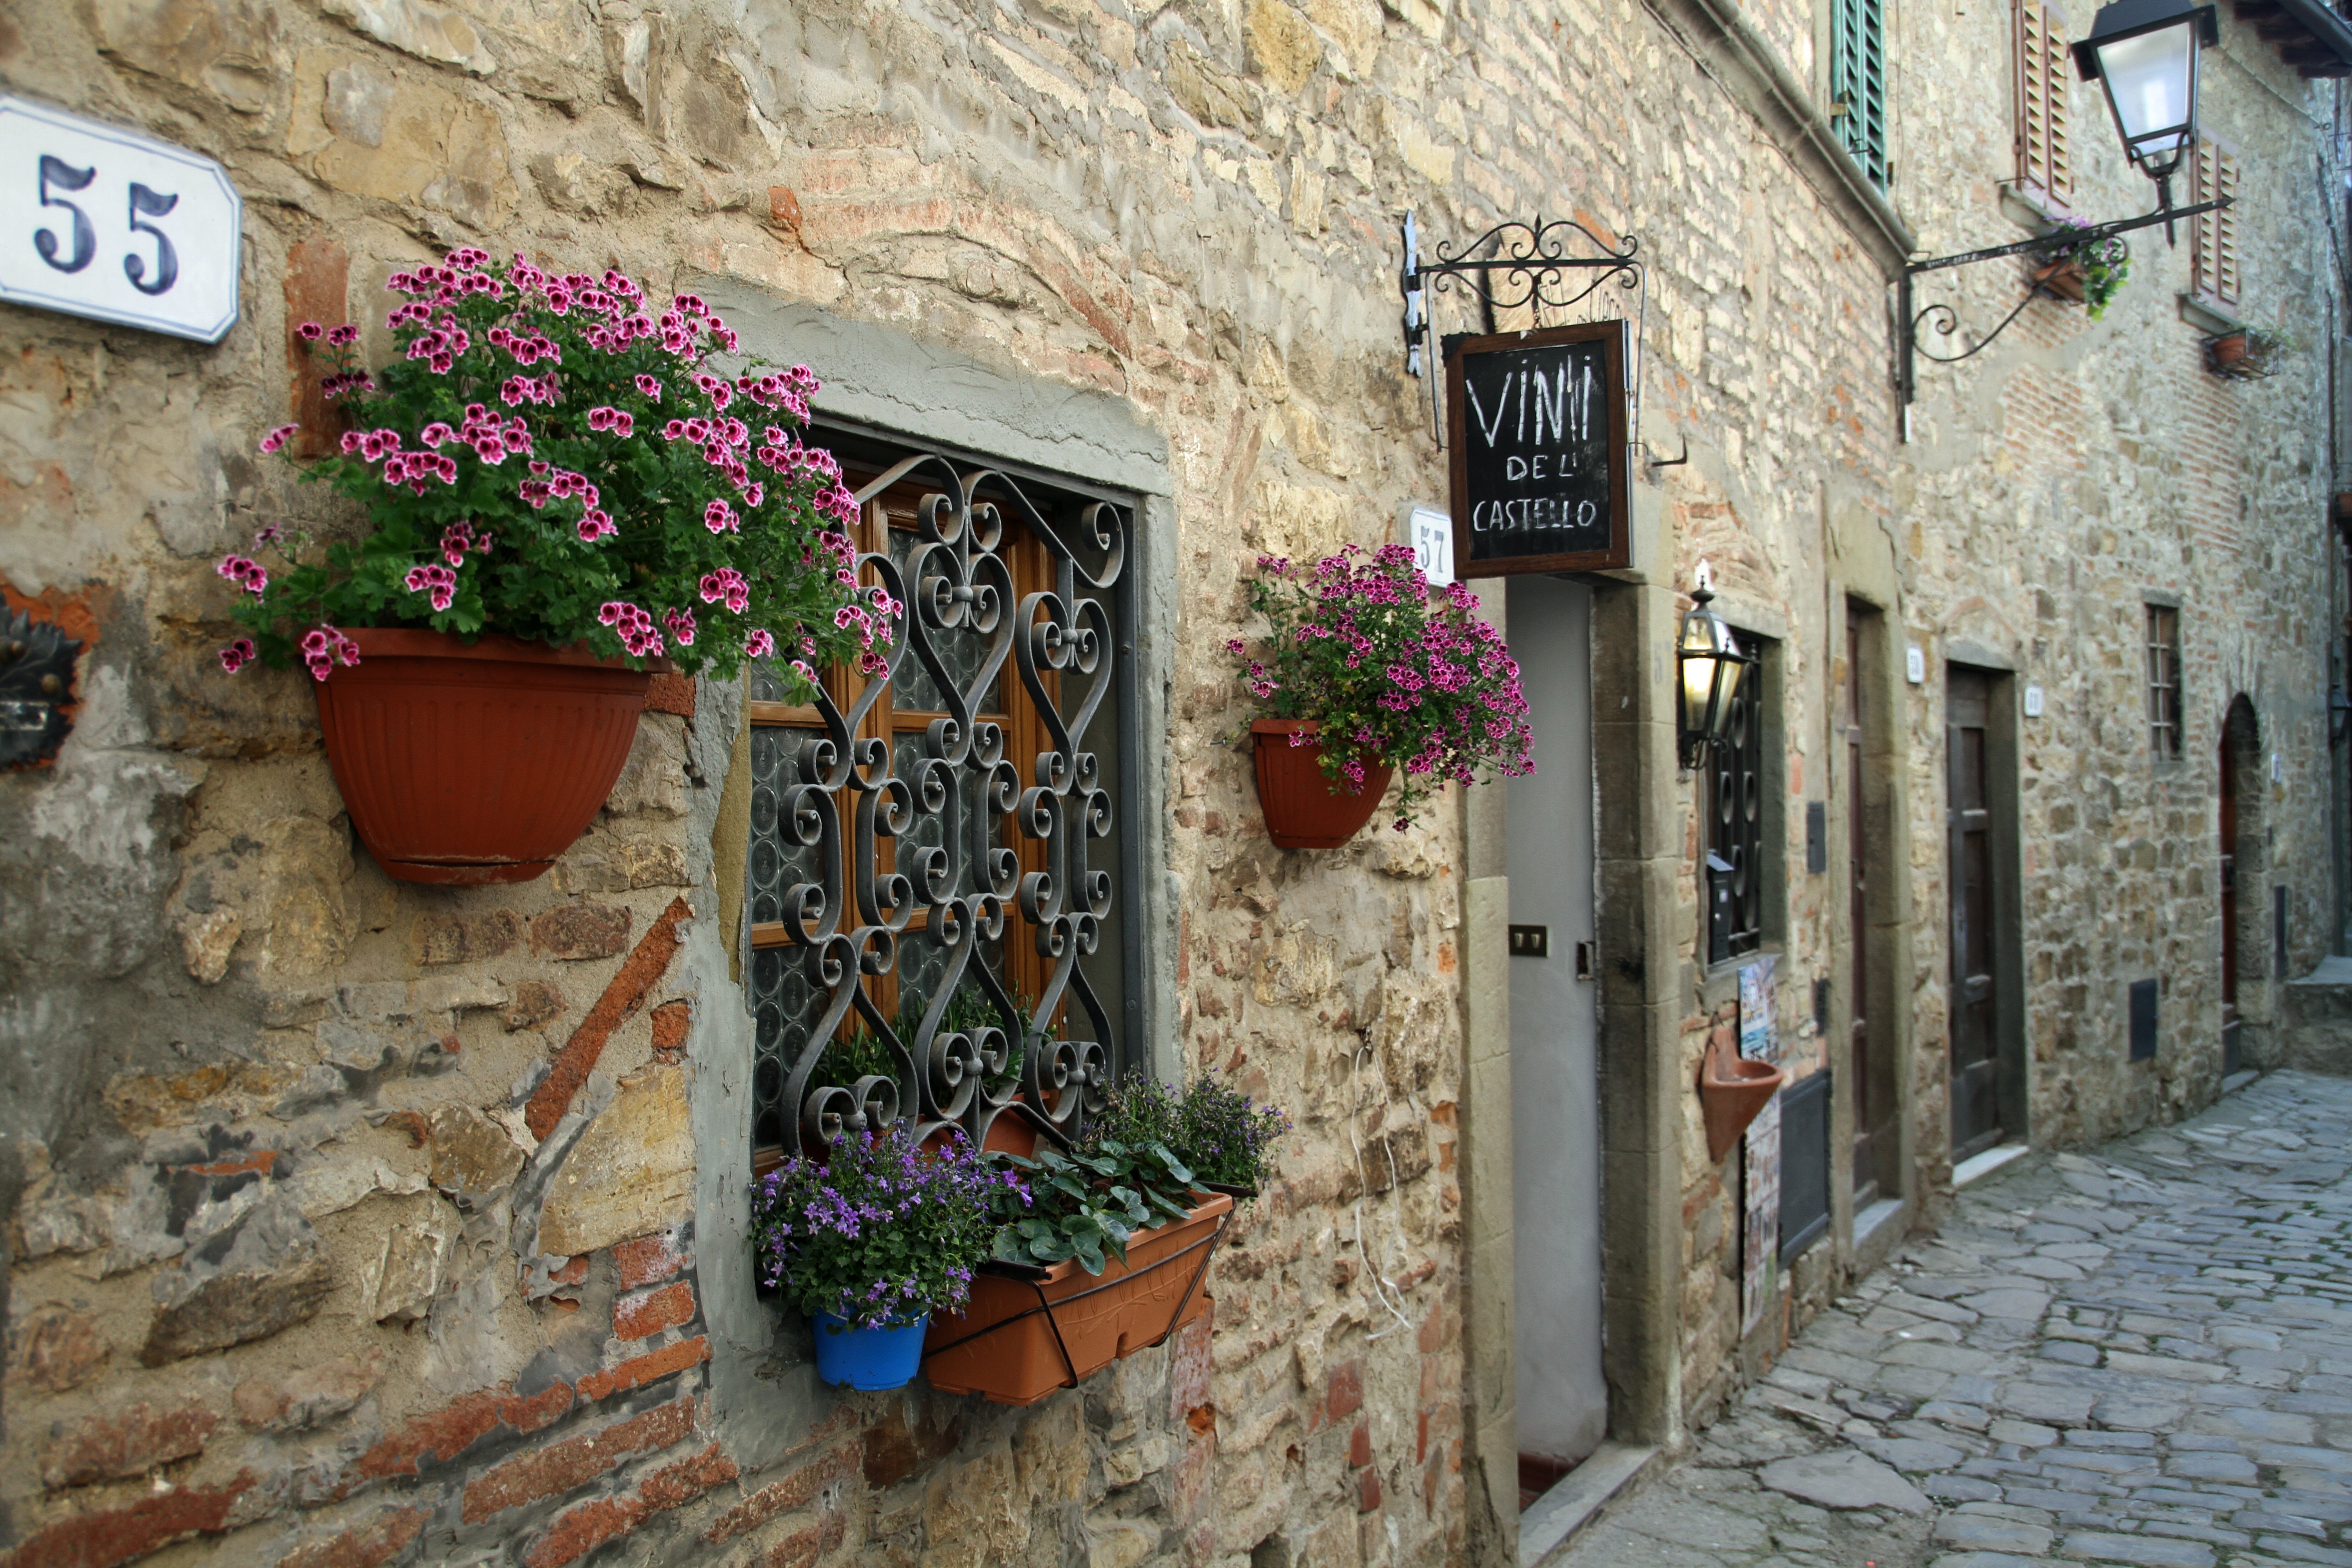
architecture, road, street, house, window, town, old, alley, wall, village, cottage, tourism, blind, courtyard, infrastructure, italian, middle ages, brick walls